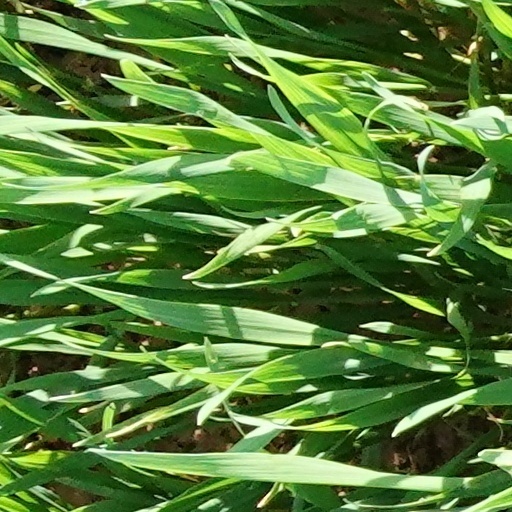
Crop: wheat